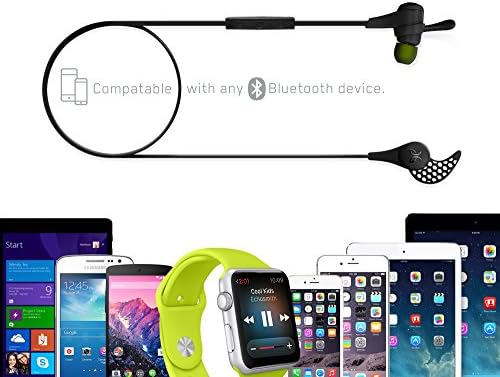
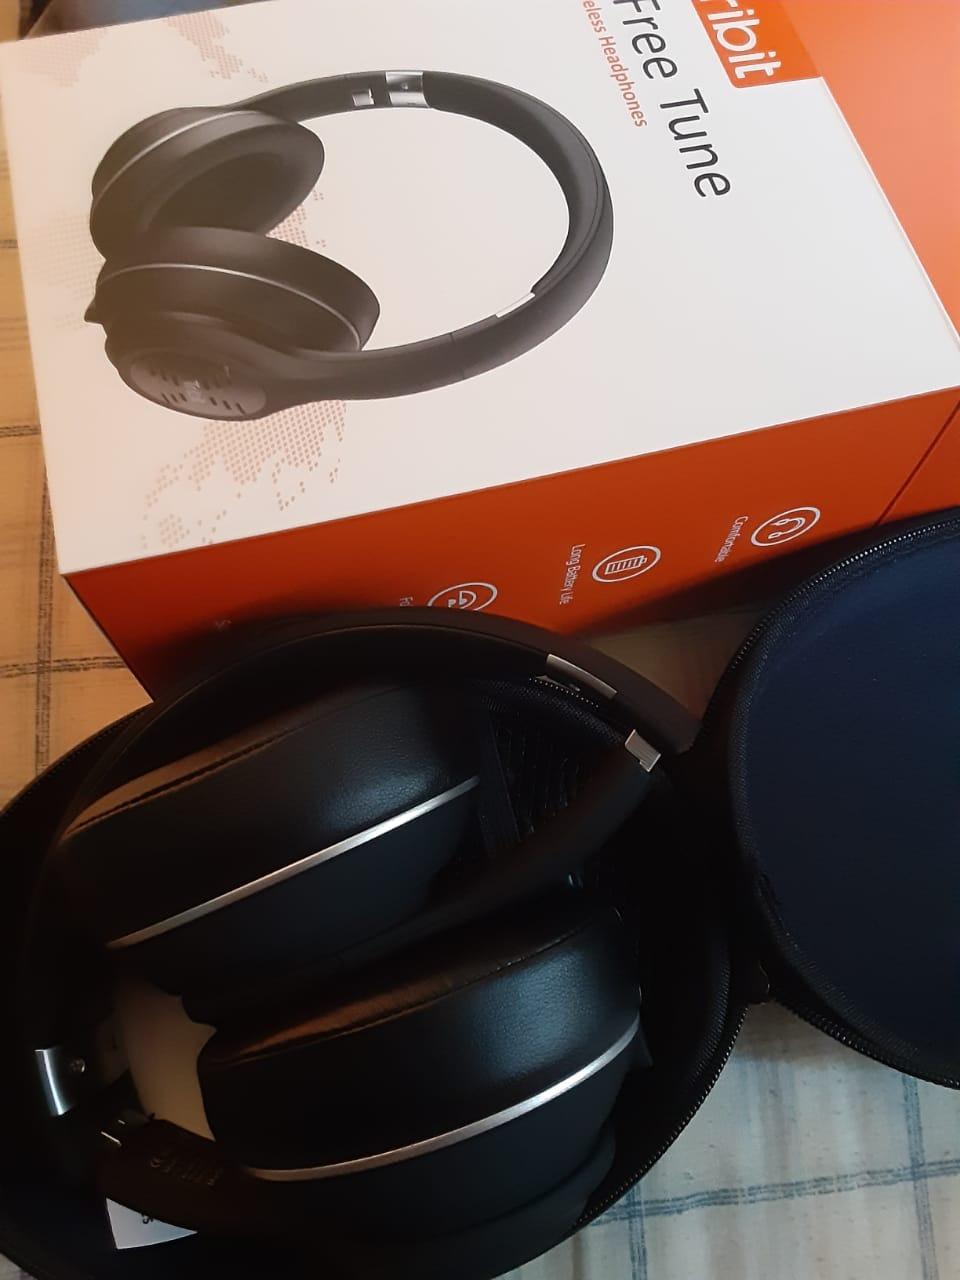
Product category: headphones
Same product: no